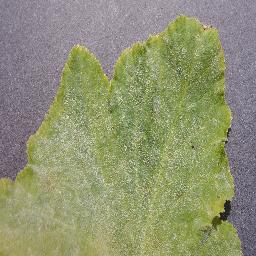
Label: Squash___Powdery_mildew